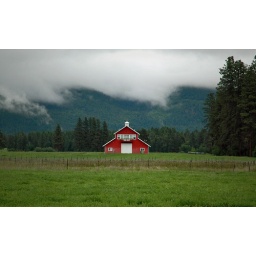
The bright red of the barn stood out in stark contrast to the rolling clouds and the vibrant green of the hills and grass.